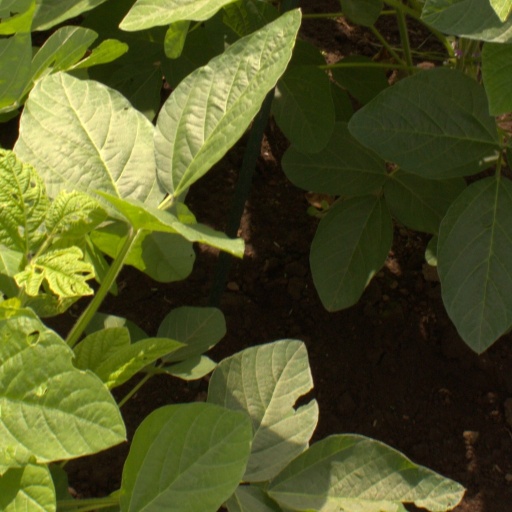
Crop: soybean